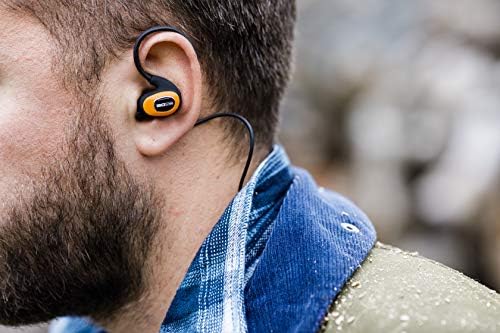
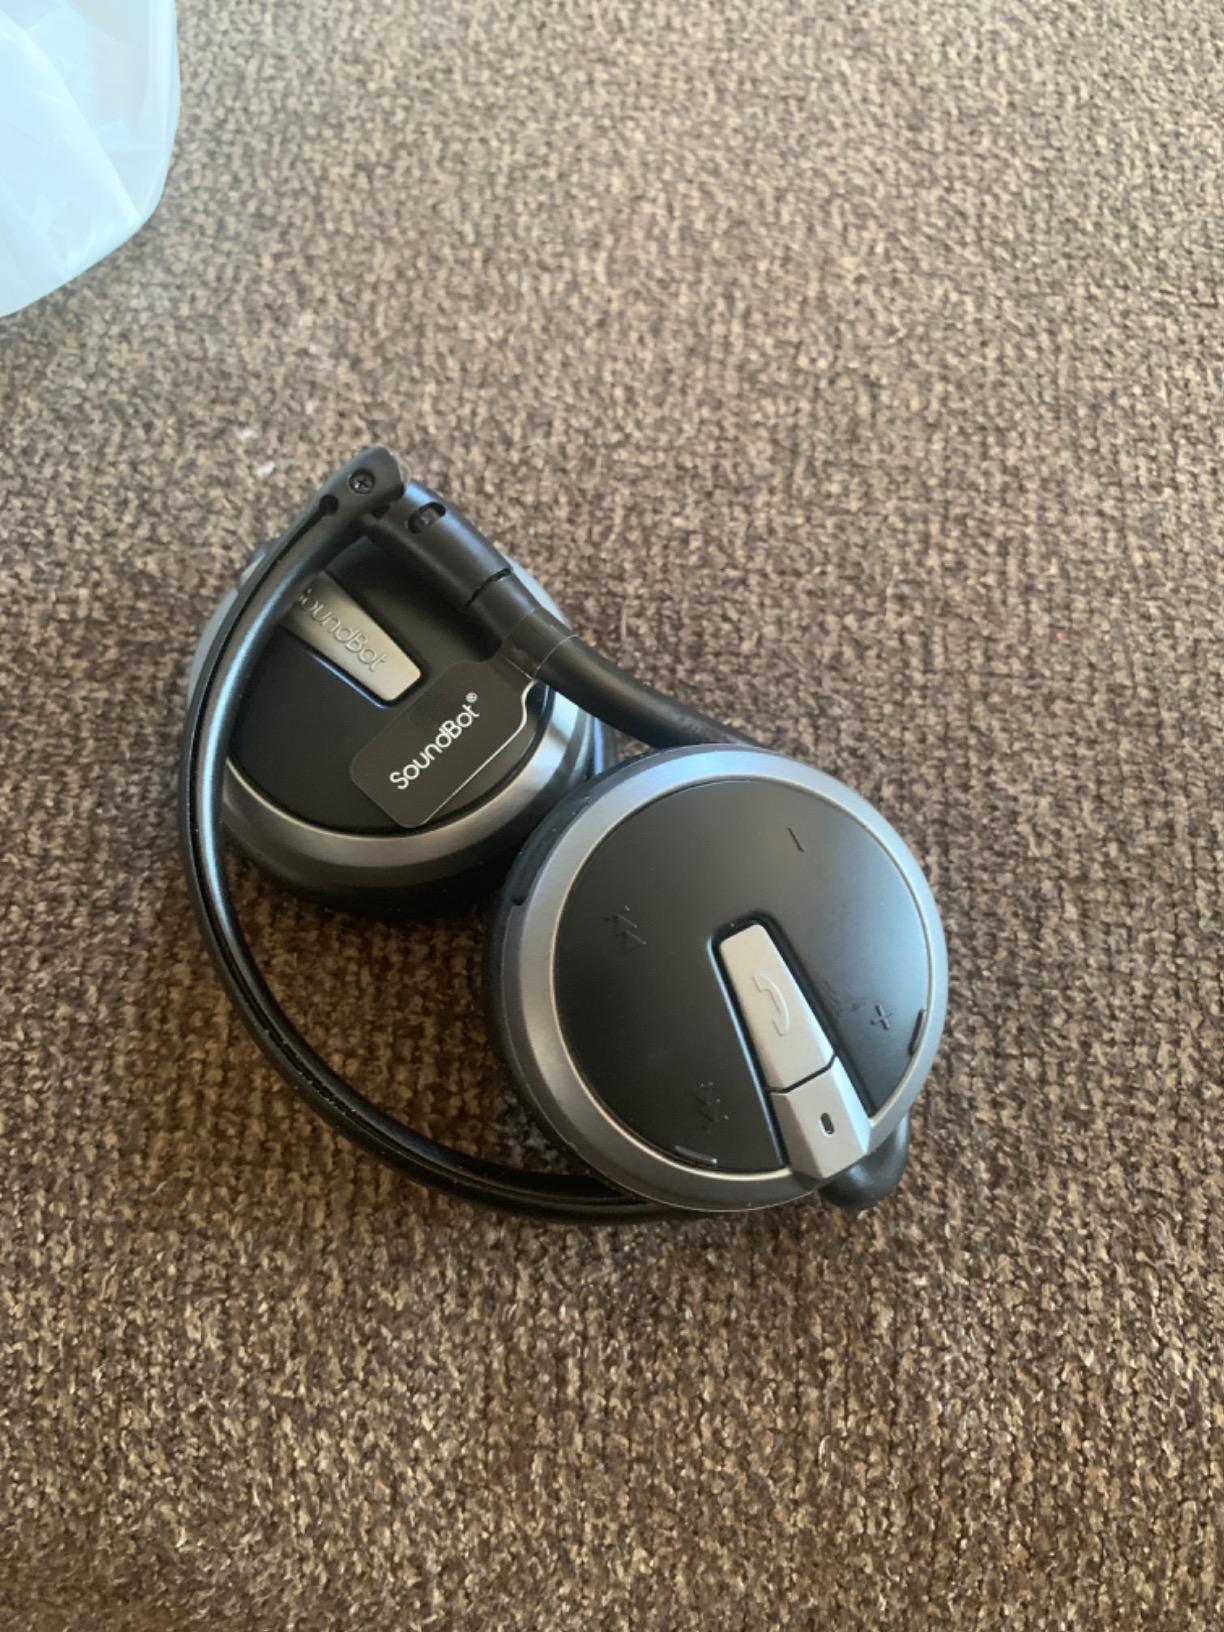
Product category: headphones
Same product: no